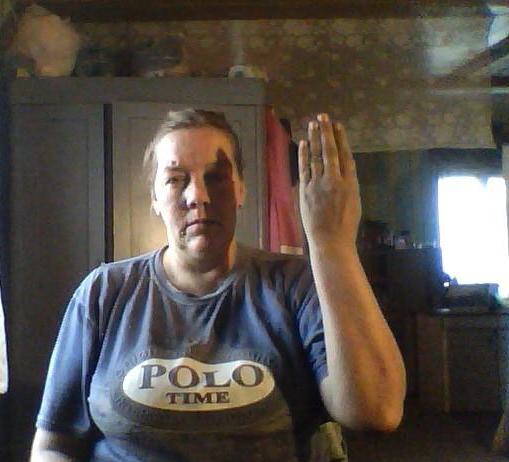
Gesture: stop_inverted